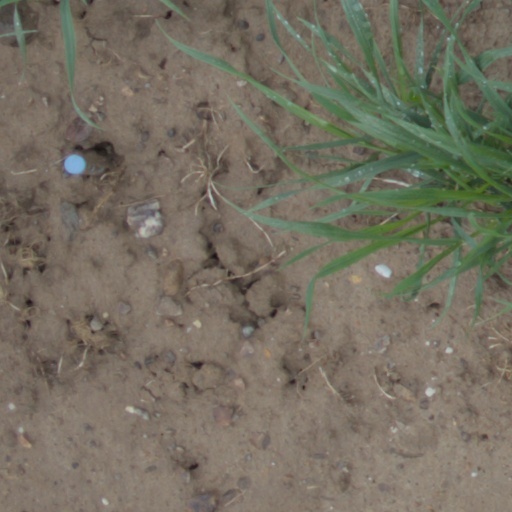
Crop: wheat